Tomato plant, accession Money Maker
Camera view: tilt-top (135 deg); turntable rotation: 330 degrees
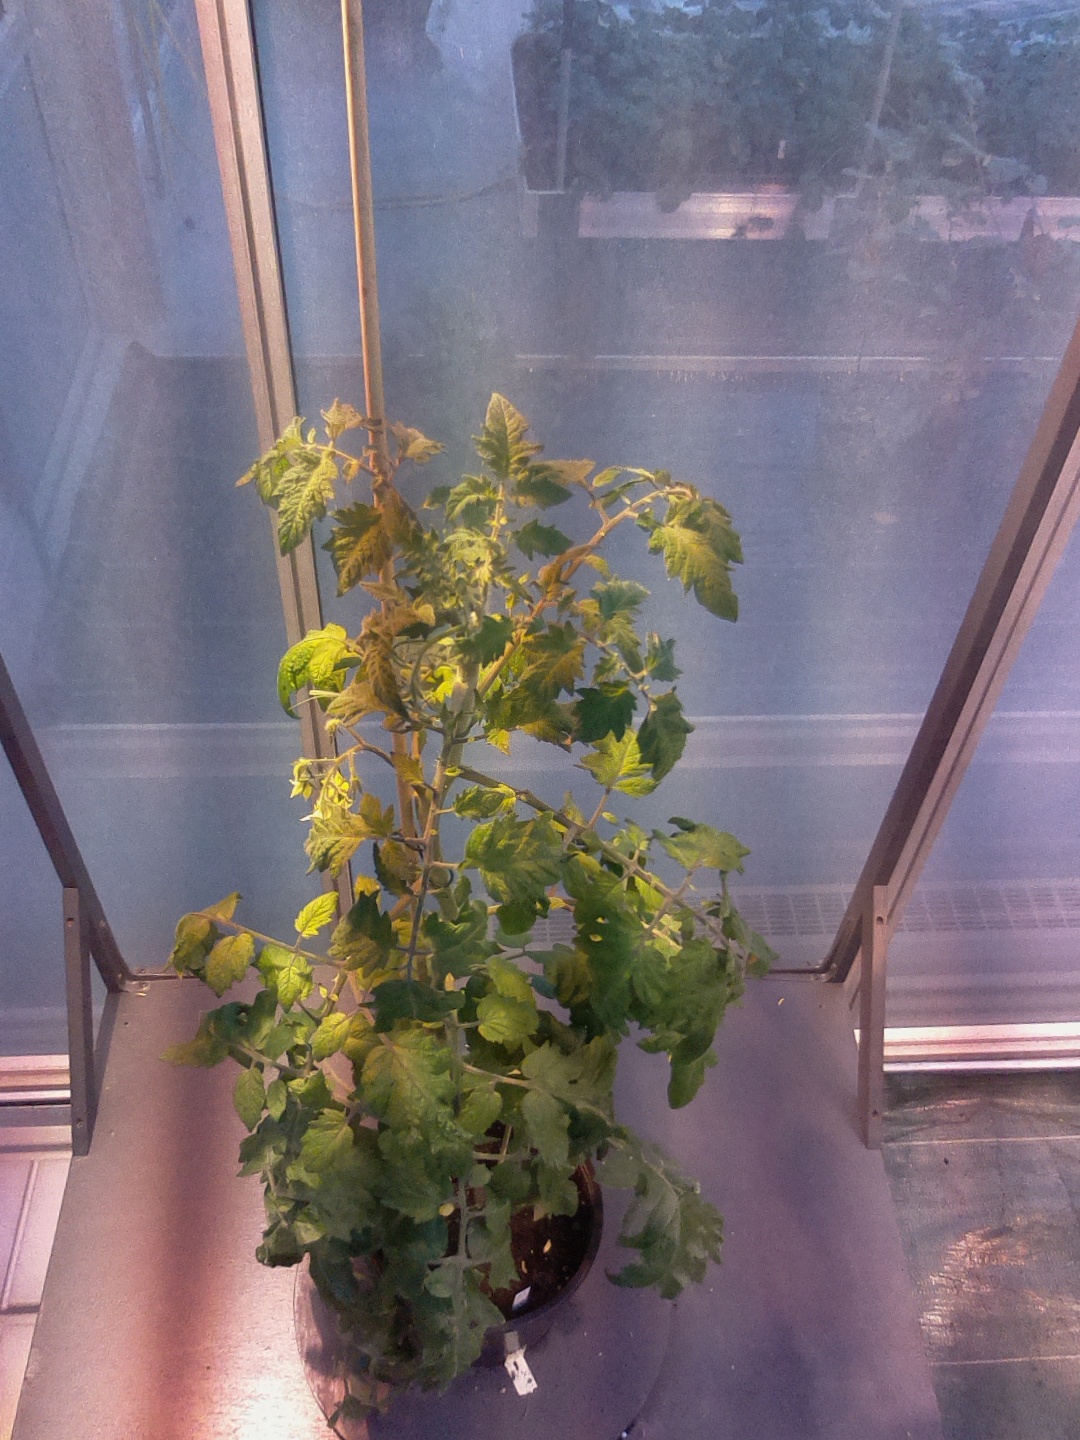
BBCH growth stage 68: Full flowering, 80%-90% of flowers open, more petals falling